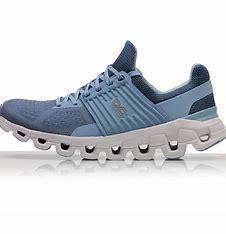
Brand: ON
Model: Cloudswift